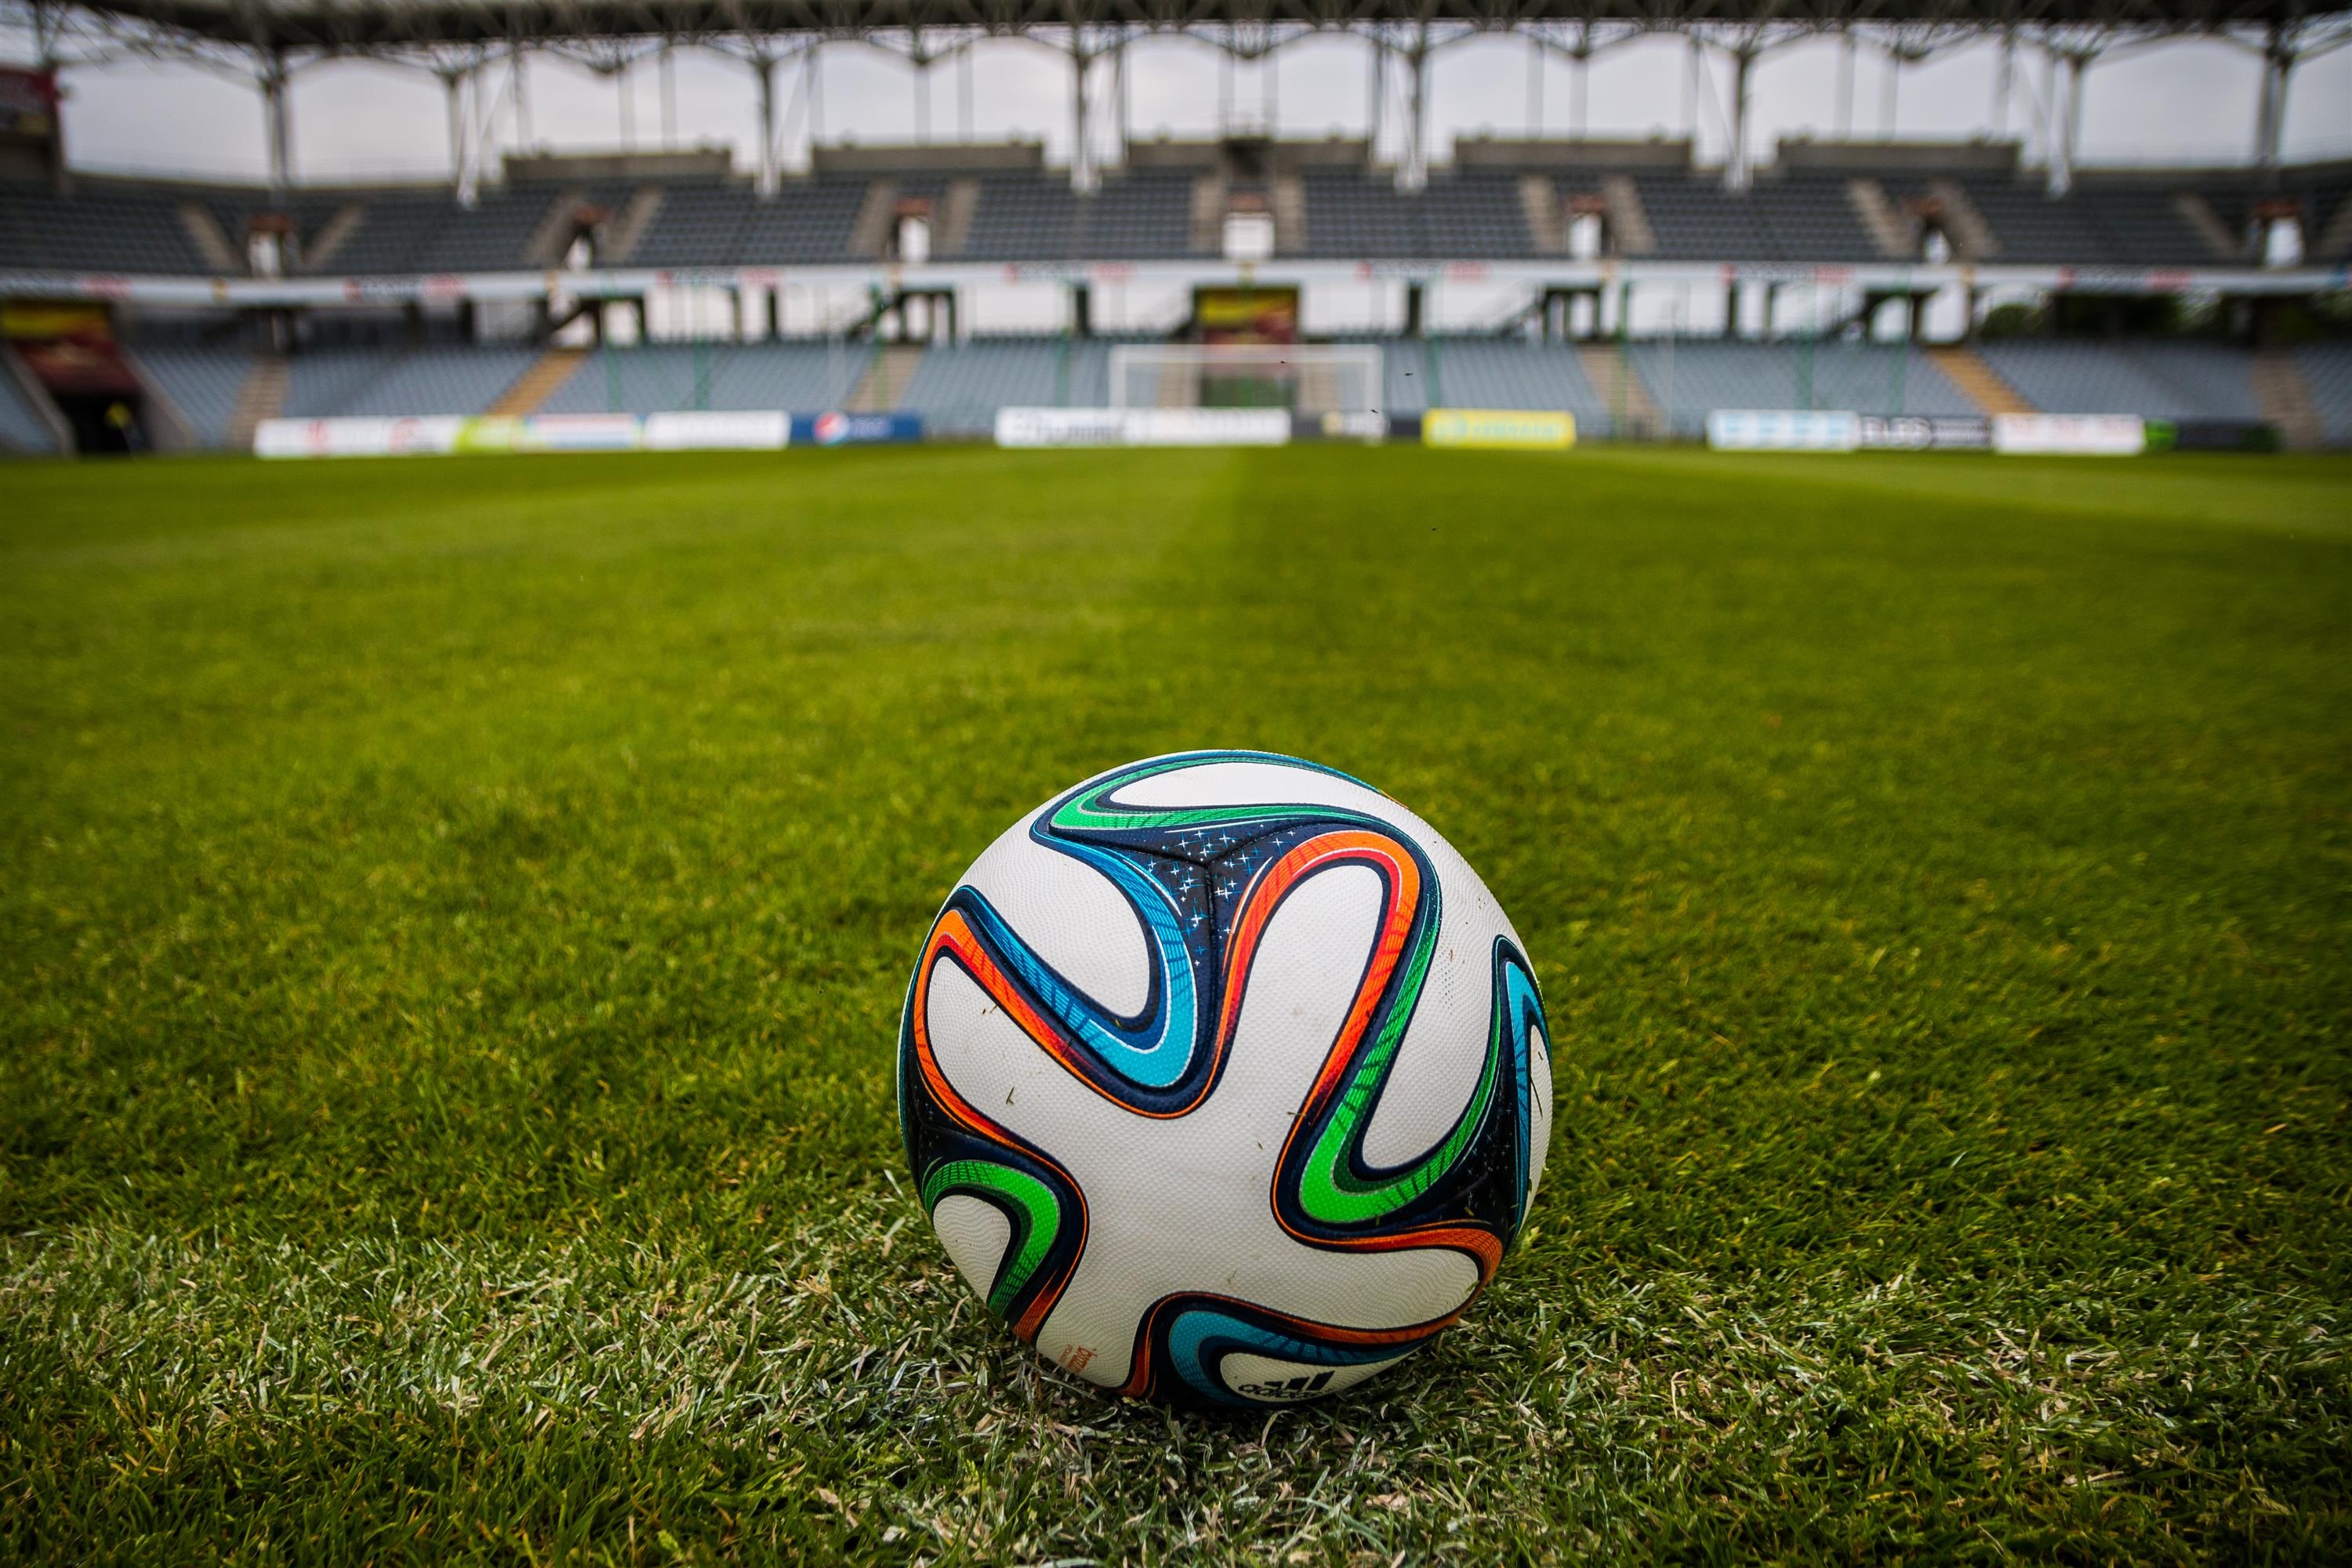
grass, structure, sport, game, soccer, football, stadium, player, sports equipment, sports, ball, match, stadion, kick, the pitch, football player, the ball, sport venue, soccer specific stadium, football equipment and supplies